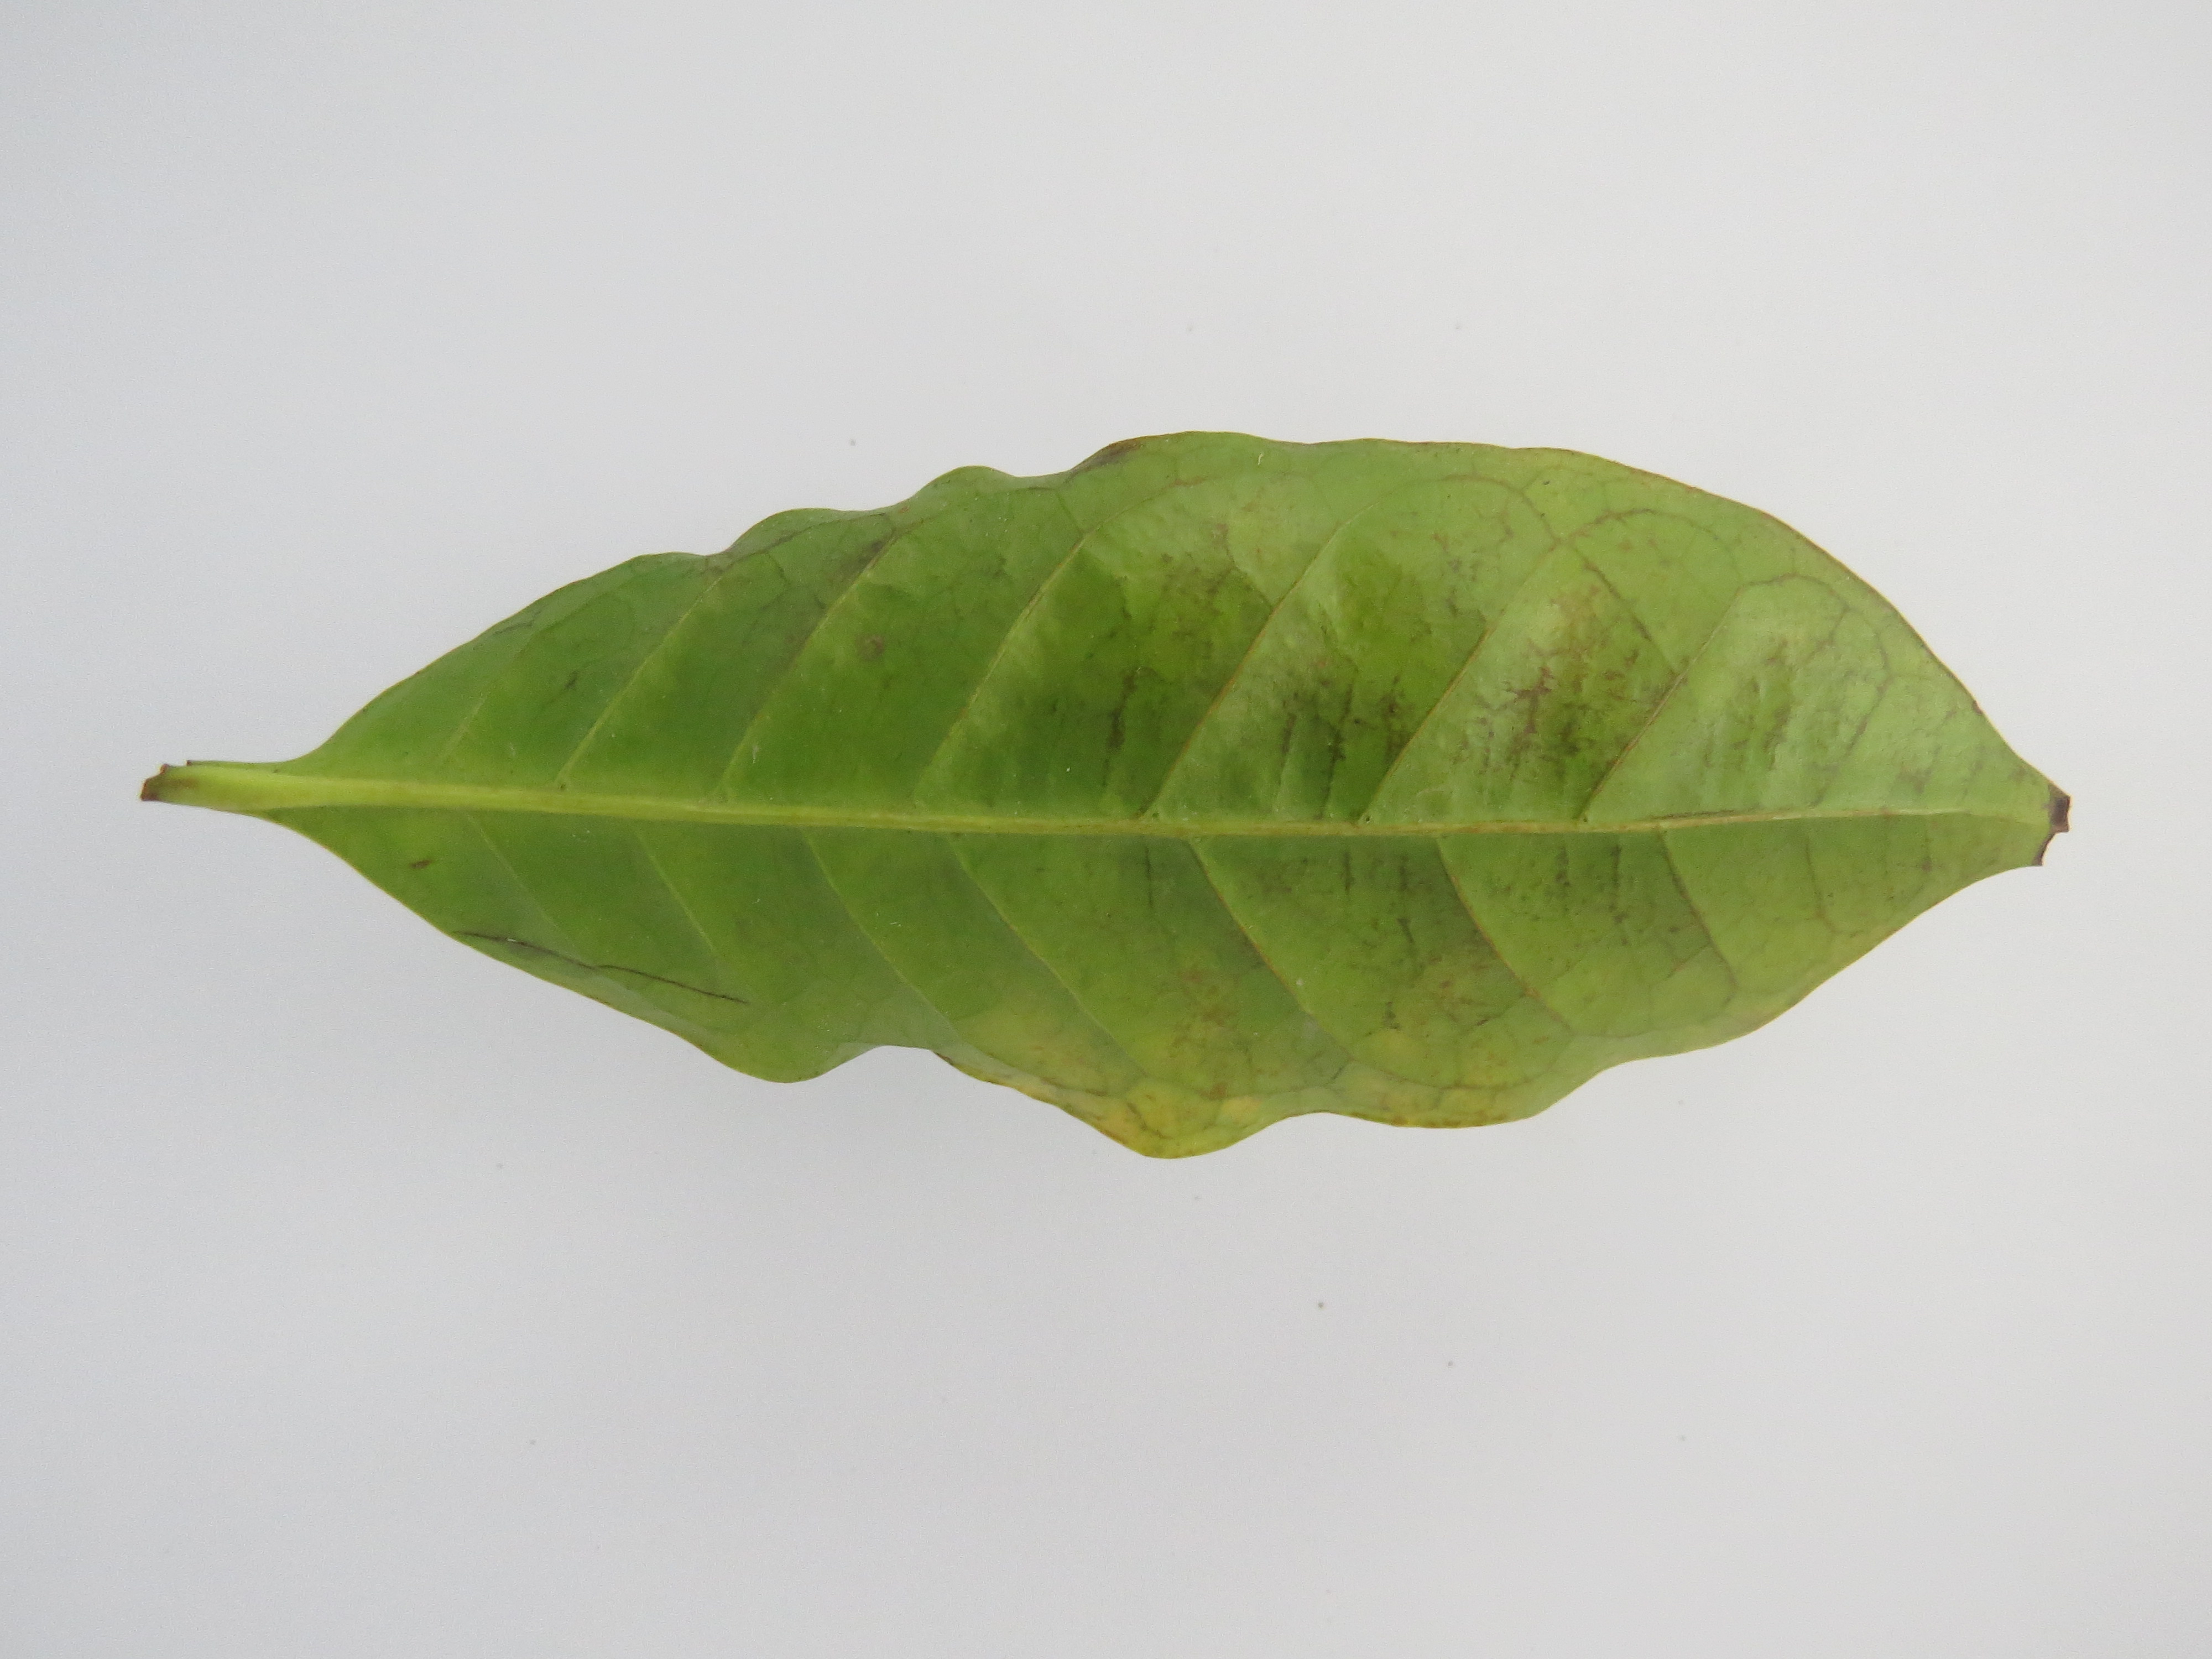
Label: calcium-Ca